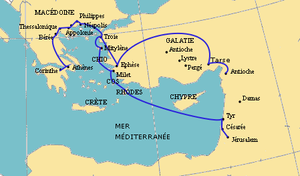
Voyage de Paul (troisième). Image créée avec Gimp à partir d'un fond de carte fourni par l'espace cartographie du site sciences-po. Domaine Public.
Le christianisme est une religion abrahamique, originaire du Proche-Orient, fondée sur l'enseignement, la personne et la vie de Jésus de Nazareth, tels qu'interprétés à partir du Nouveau Testament. Il s'agit d'une religion du salut considérant Jésus-Christ comme le Messie annoncé par les prophètes de l'Ancien Testament. La foi en la résurrection de Jésus est au cœur du christianisme car elle signifie le début d'un espoir d'éternité libéré du mal.
La Première épître aux Corinthiens est un livre du Nouveau Testament.
L'Épître aux Romains est une lettre du Nouveau Testament envoyée par l'apôtre Paul à l'Église de Rome.
Paul de Tarse ou saint Paul, portant aussi le nom juif de Saul, né au début du Iᵉʳ siècle probablement à Tarse en Cilicie et mort vers 64 à Rome, est une personnalité du paléochristianisme. Juif et citoyen romain de naissance, il persécute les disciples de Jésus de Nazareth avant de se revendiquer apôtre de ce dernier, bien qu'il n'appartienne pas au cercle de Douze.